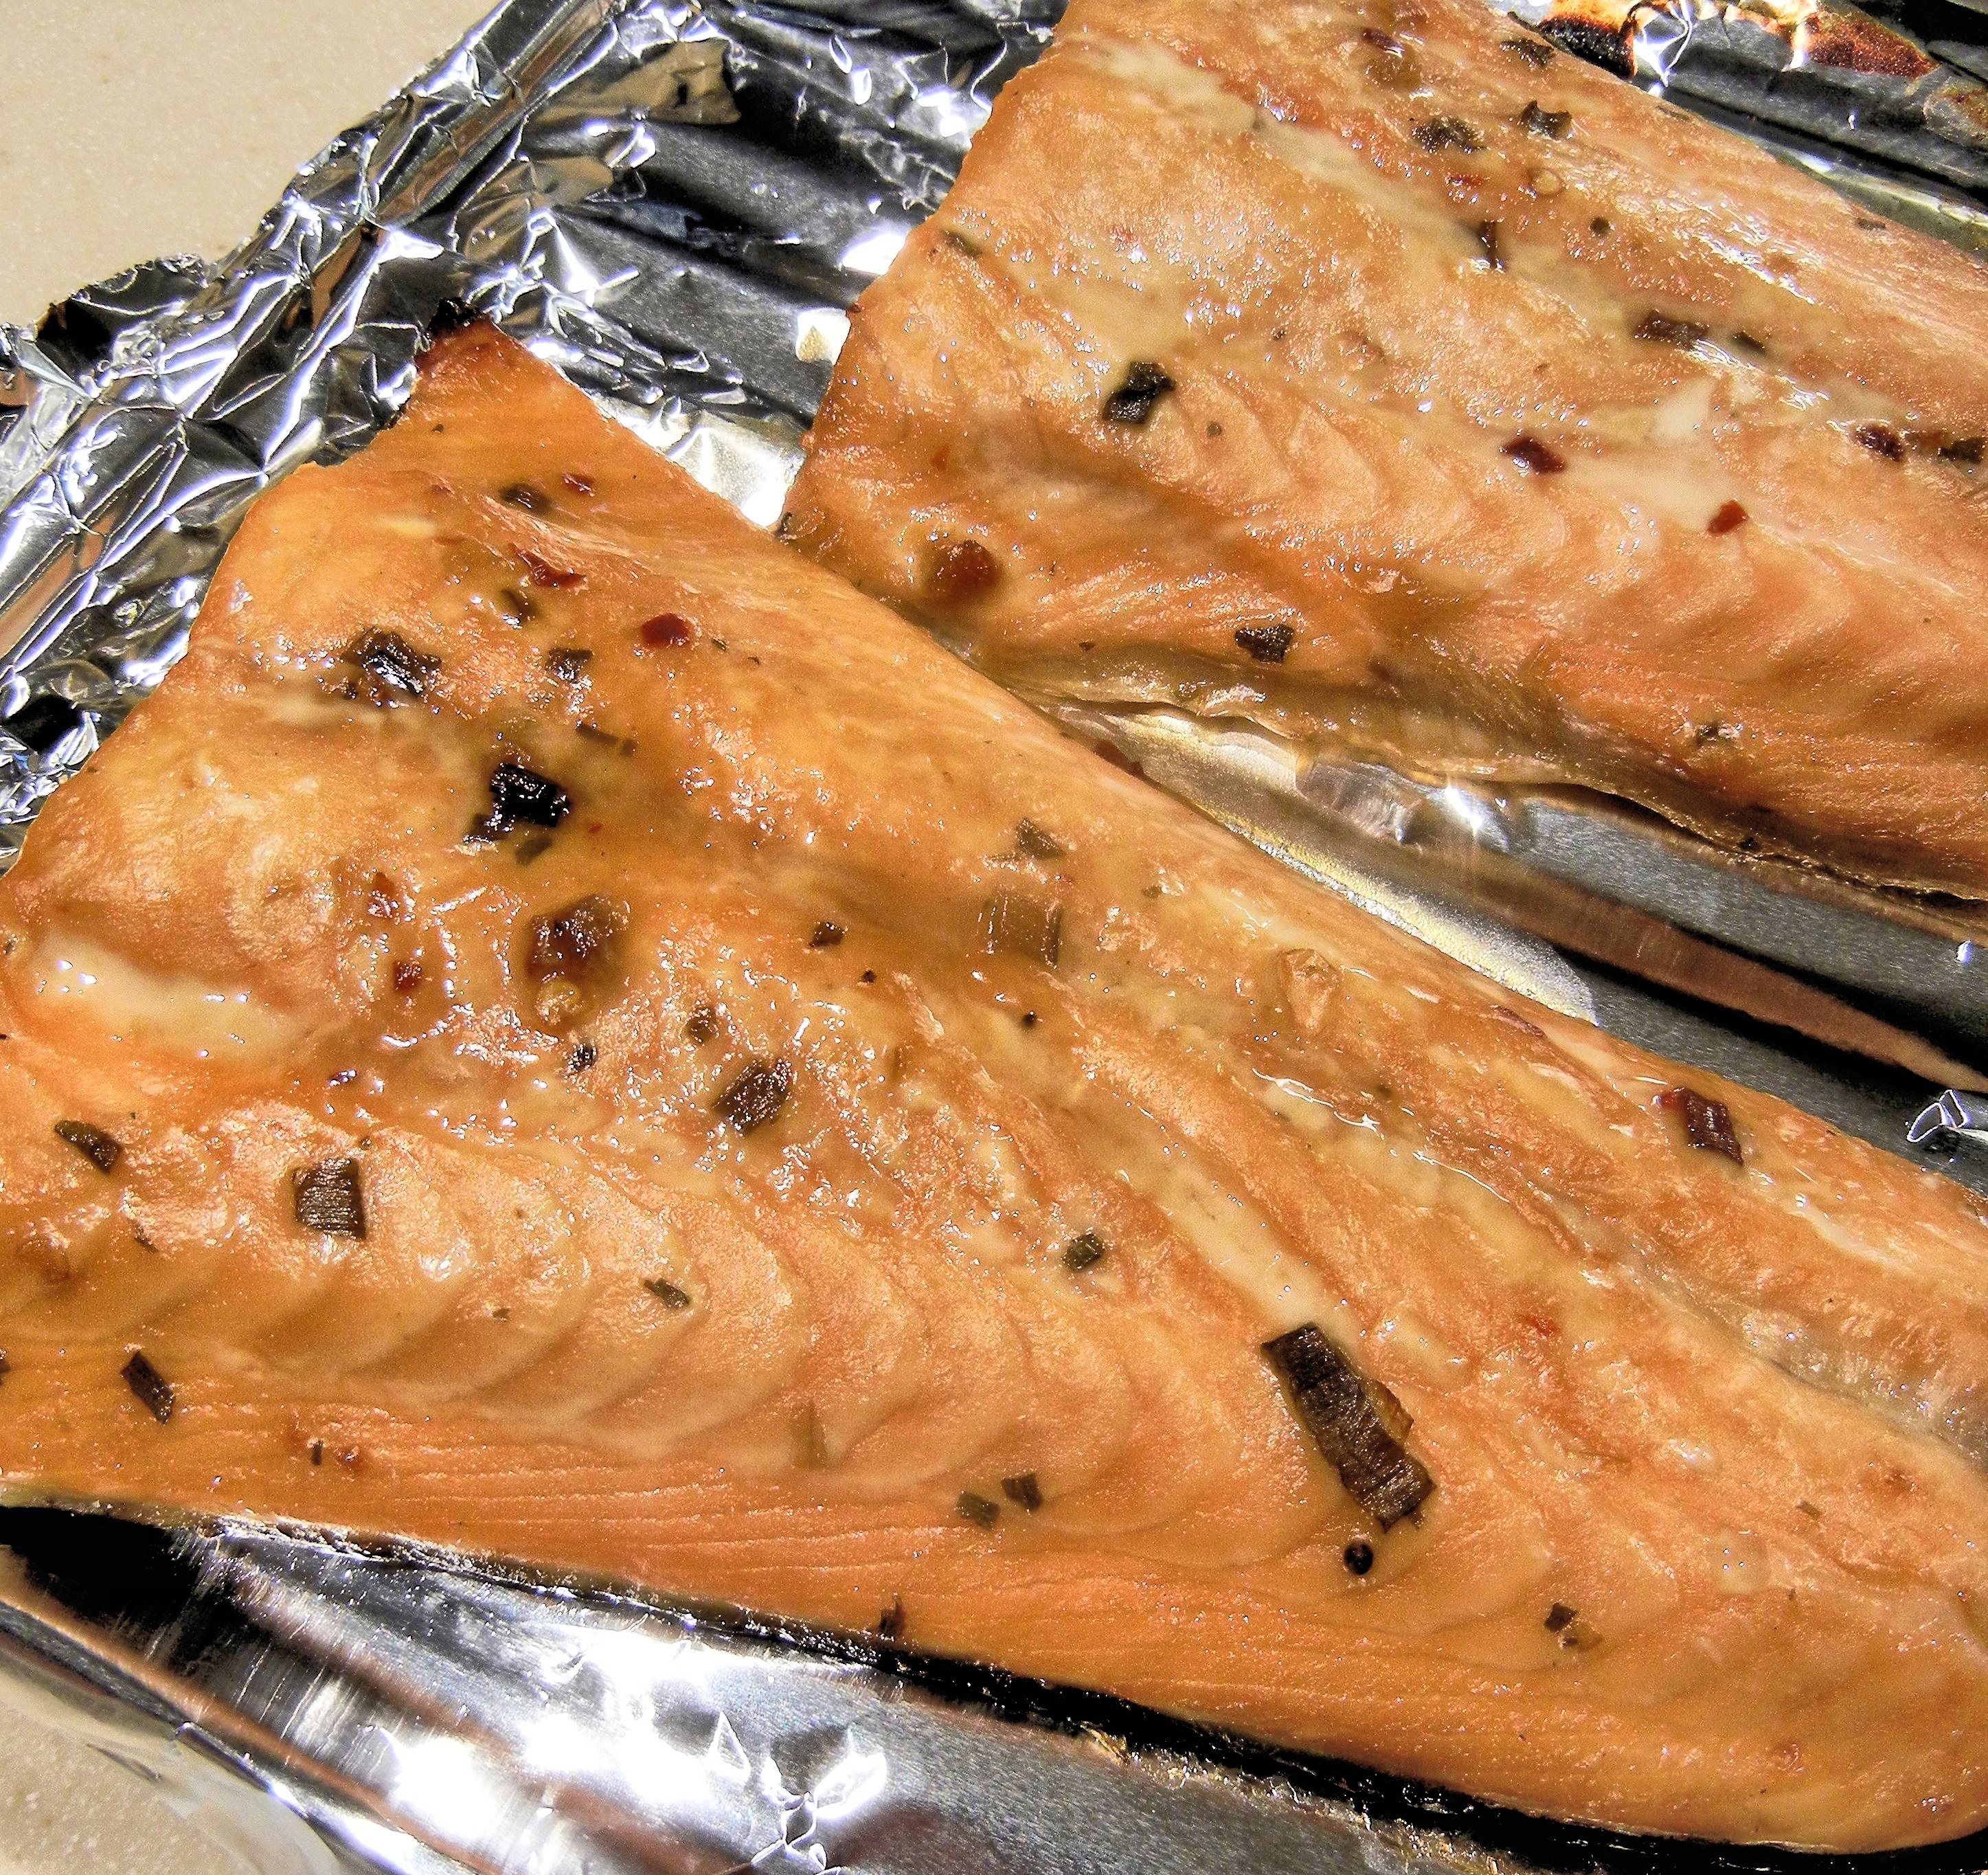
dish, food, produce, fish, meat, cuisine, baked, spices, salmon, herbs, marinated